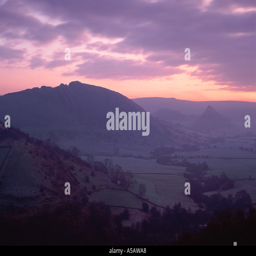
tourist attraction and geographical feature